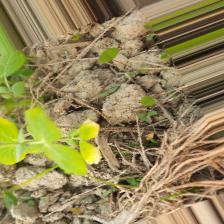
Label: Ascochyta blight